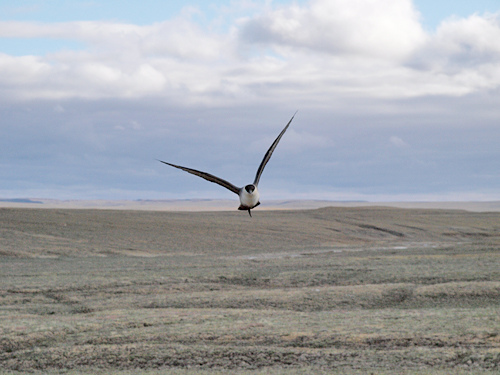
this bird in flight has a white body with long black wings.
a bird with long wings and black head, and white bellylarge white and black bird, wide wingspan, black head, white rounded belly.
this bird has a white breast, a black head and nape, and dark wings.
a bird with a black head, white breast, and large black wings.
this bird is white with black and has a very short beak.
this bird has wings that are black and has a white belly
this bird has wings that are black and has a white body
this bird has a white belly and white sides, with a black head, tail, and black wings.
this bird is white with black and has a very short beak.
Species: Long Tailed Jaeger